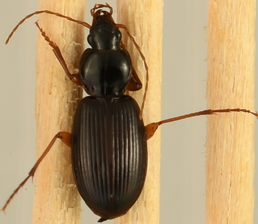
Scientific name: Synuchus impunctatus
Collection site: UNDERC Site (UNDE), plot UNDE_007